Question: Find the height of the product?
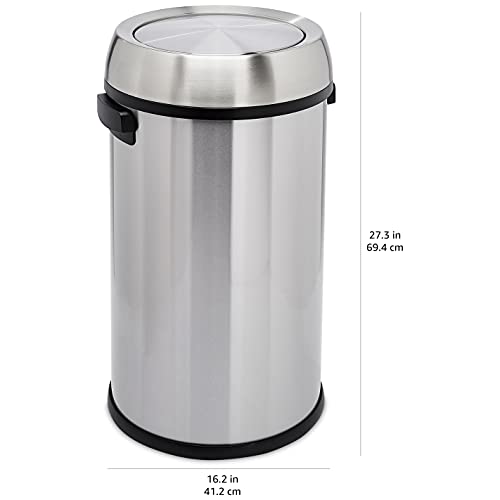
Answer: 27.3 inch